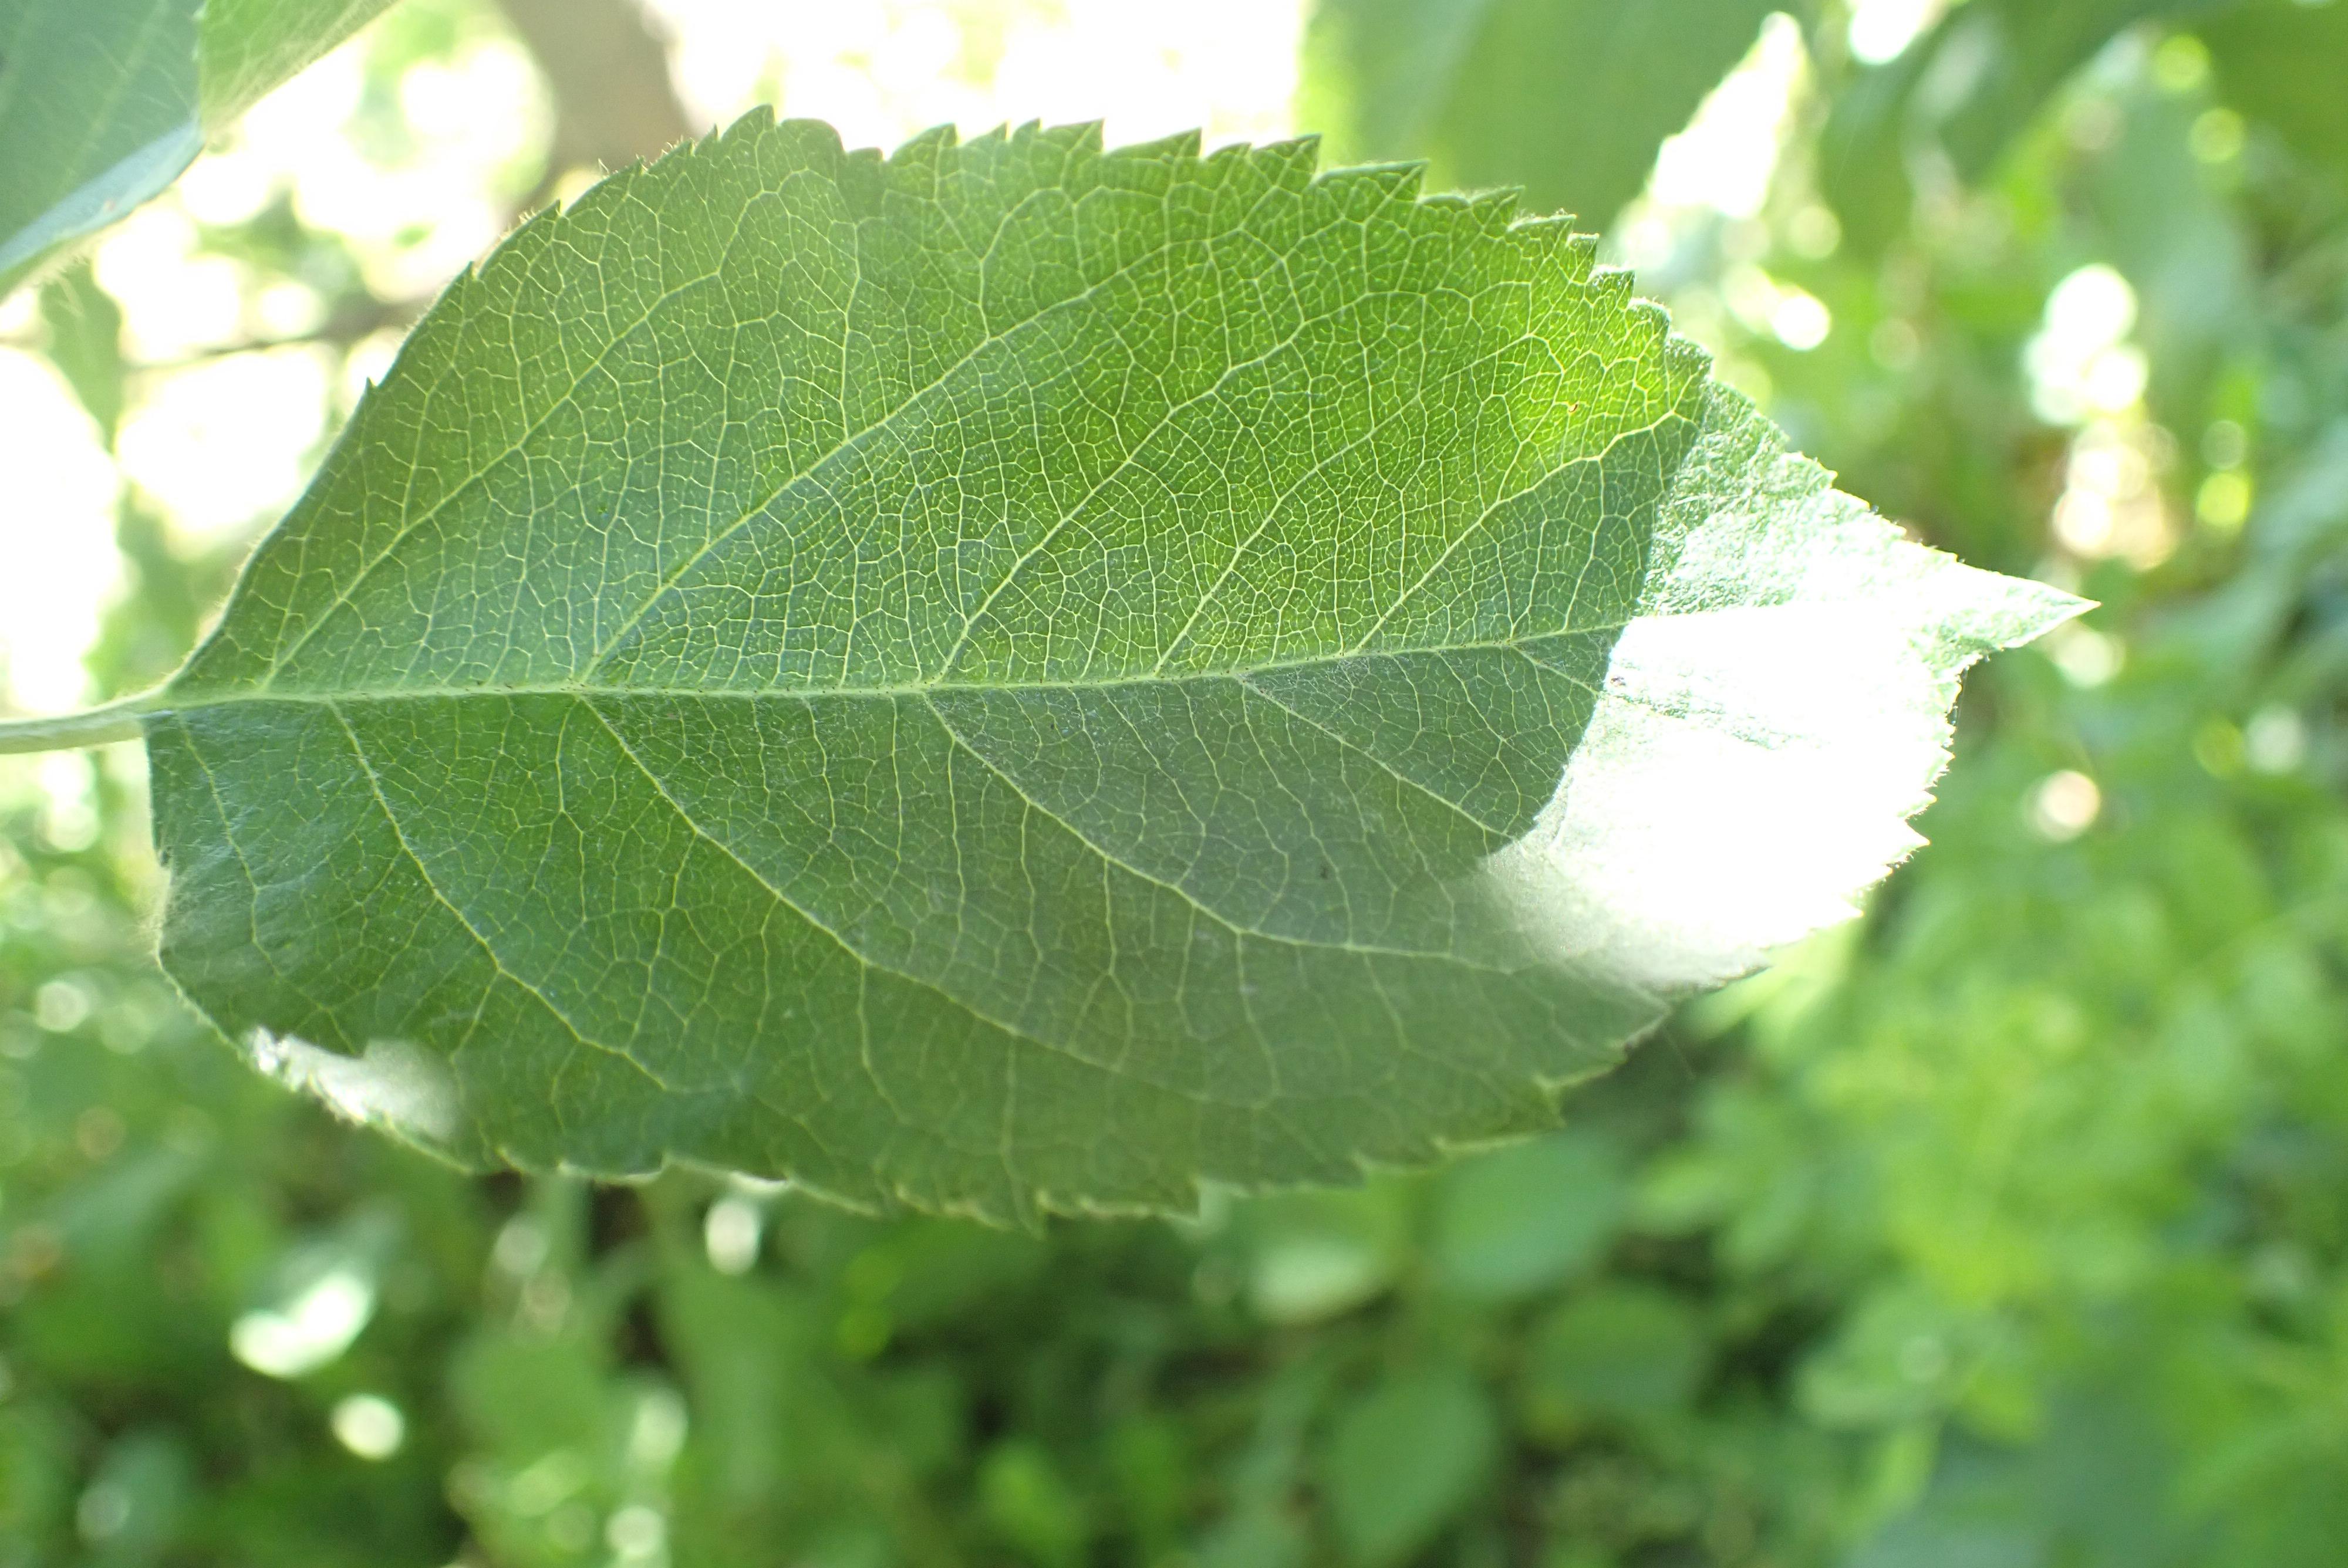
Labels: healthy